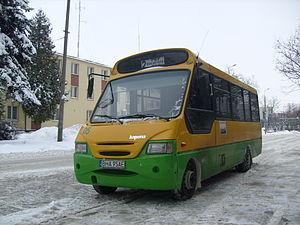
Le Cacciamali Urby est un autobus de taille midi fabriqué et commercialisé par le carrossier italien Cacciamali sur une base Iveco à partir de 1992 jusqu'en 2010 et par sa filiale polonaise Kapena jusqu'en 2017.